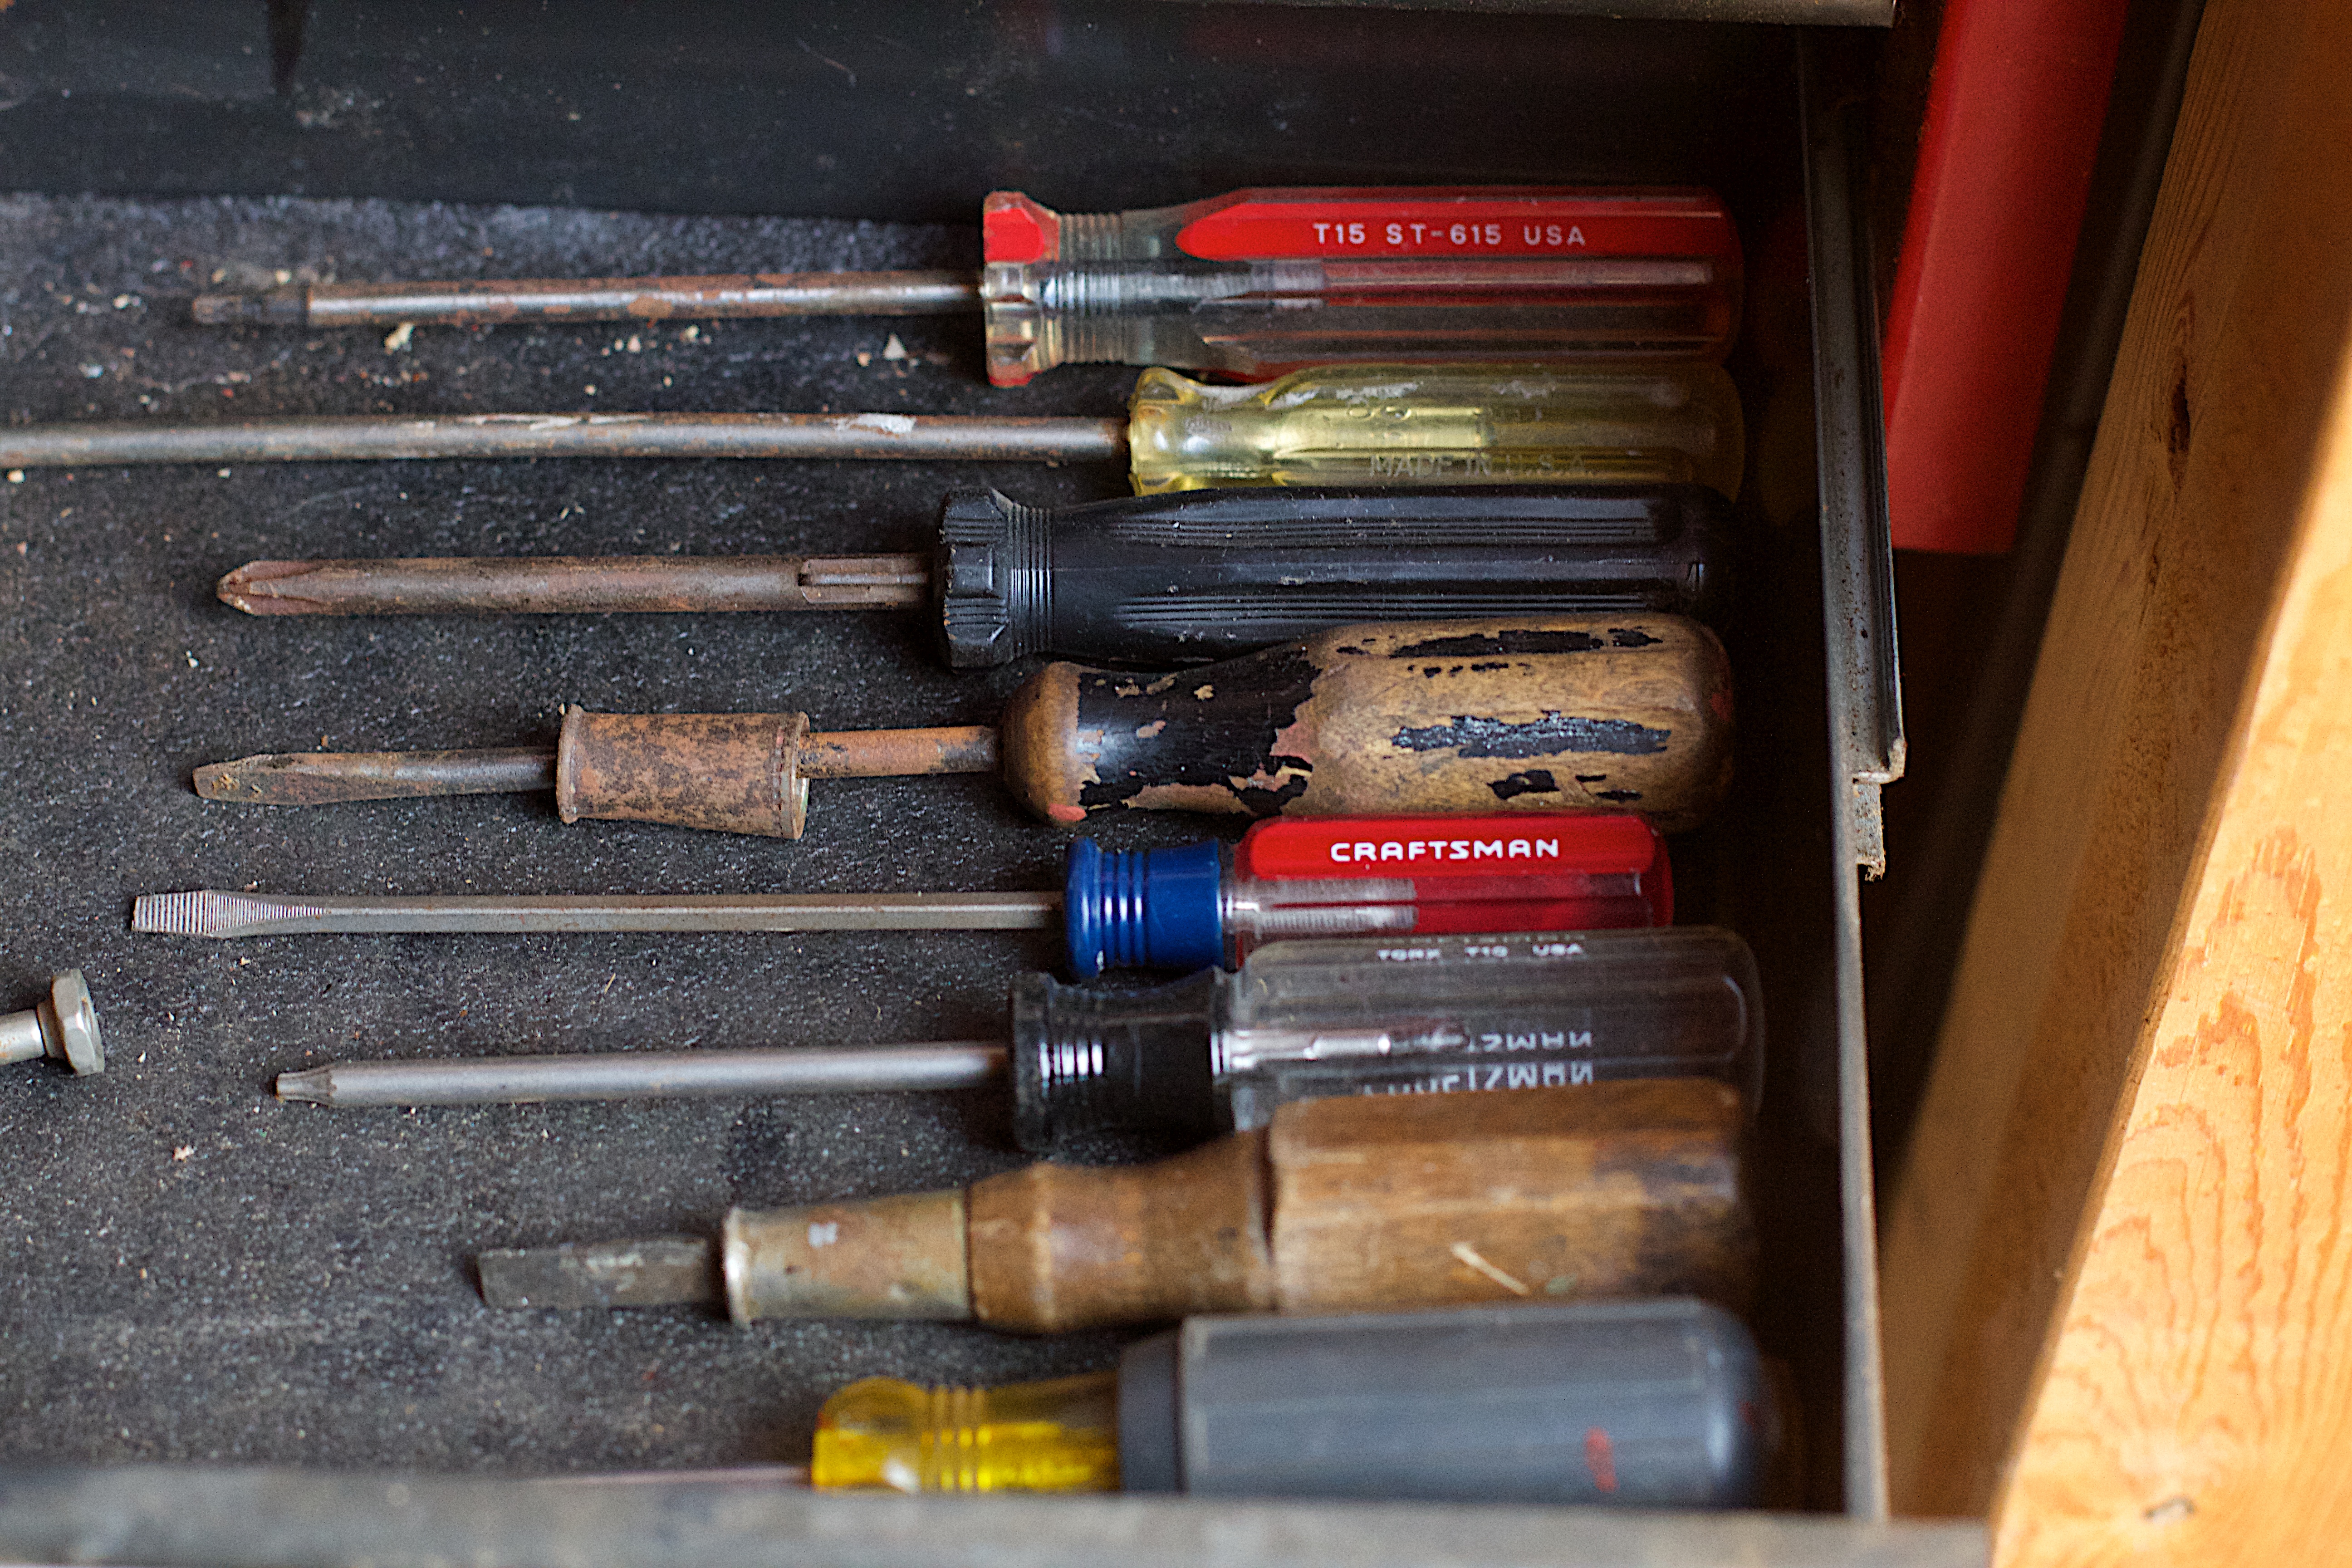
dad, firearm, man made object, electrical wiring